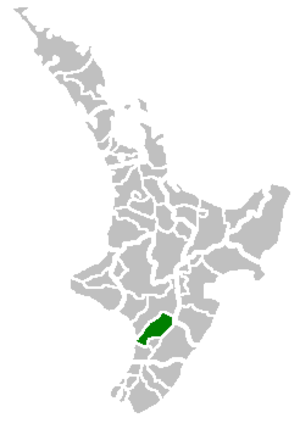
Le district de Manawatu est situé dans la région de Manawatu-Wanganui, sur l'île du Nord de la Nouvelle-Zélande.